International law

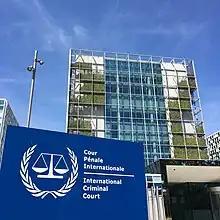
The building housing the International Criminal Court in 2018

Following World War II, the modern system for international human rights was developed to make states responsible for their human rights violations. The UN Economic and Security Council established the UN Commission on Human Rights in 1946, which developed the Universal Declaration of Human Rights (UDHR), which established non-binding international human rights standards, for work, standards of living, housing and education, non-discrimination, a fair trial and prohibition of torture. Two further human rights treaties were adopted by the UN in 1966, the International Covenant on Civil and Political Rights (ICCPR) and the International Covenant on Economic, Social and Cultural Rights (ICESCR). These two documents along with the UDHR are considered the International Bill of Human Rights.